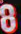
Number: 8